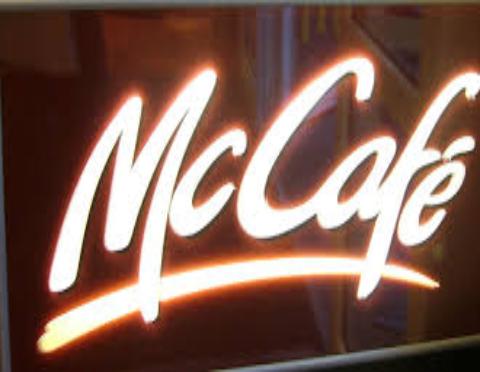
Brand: mccafe
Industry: Food